Friedhelm Ortgies

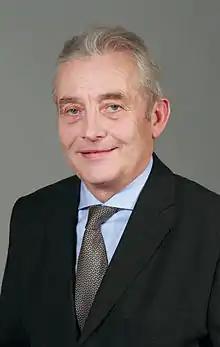
Friedhelm Ortgies

Friedhelm Henry Ortgies (born 12 May 1950 in Rahden) is a German politician in the Christian Democratic Union of Germany (CDU).